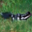
Label: skunk